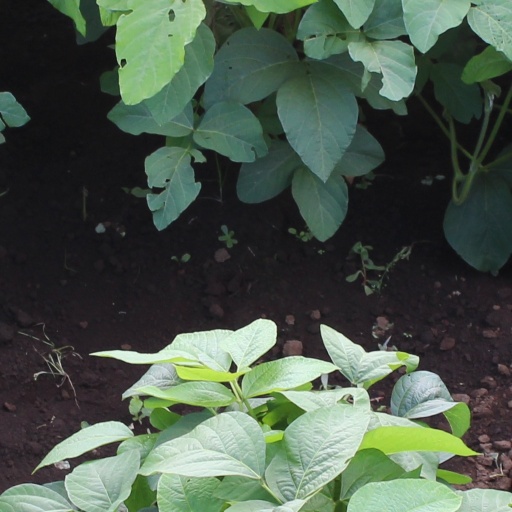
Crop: soybean